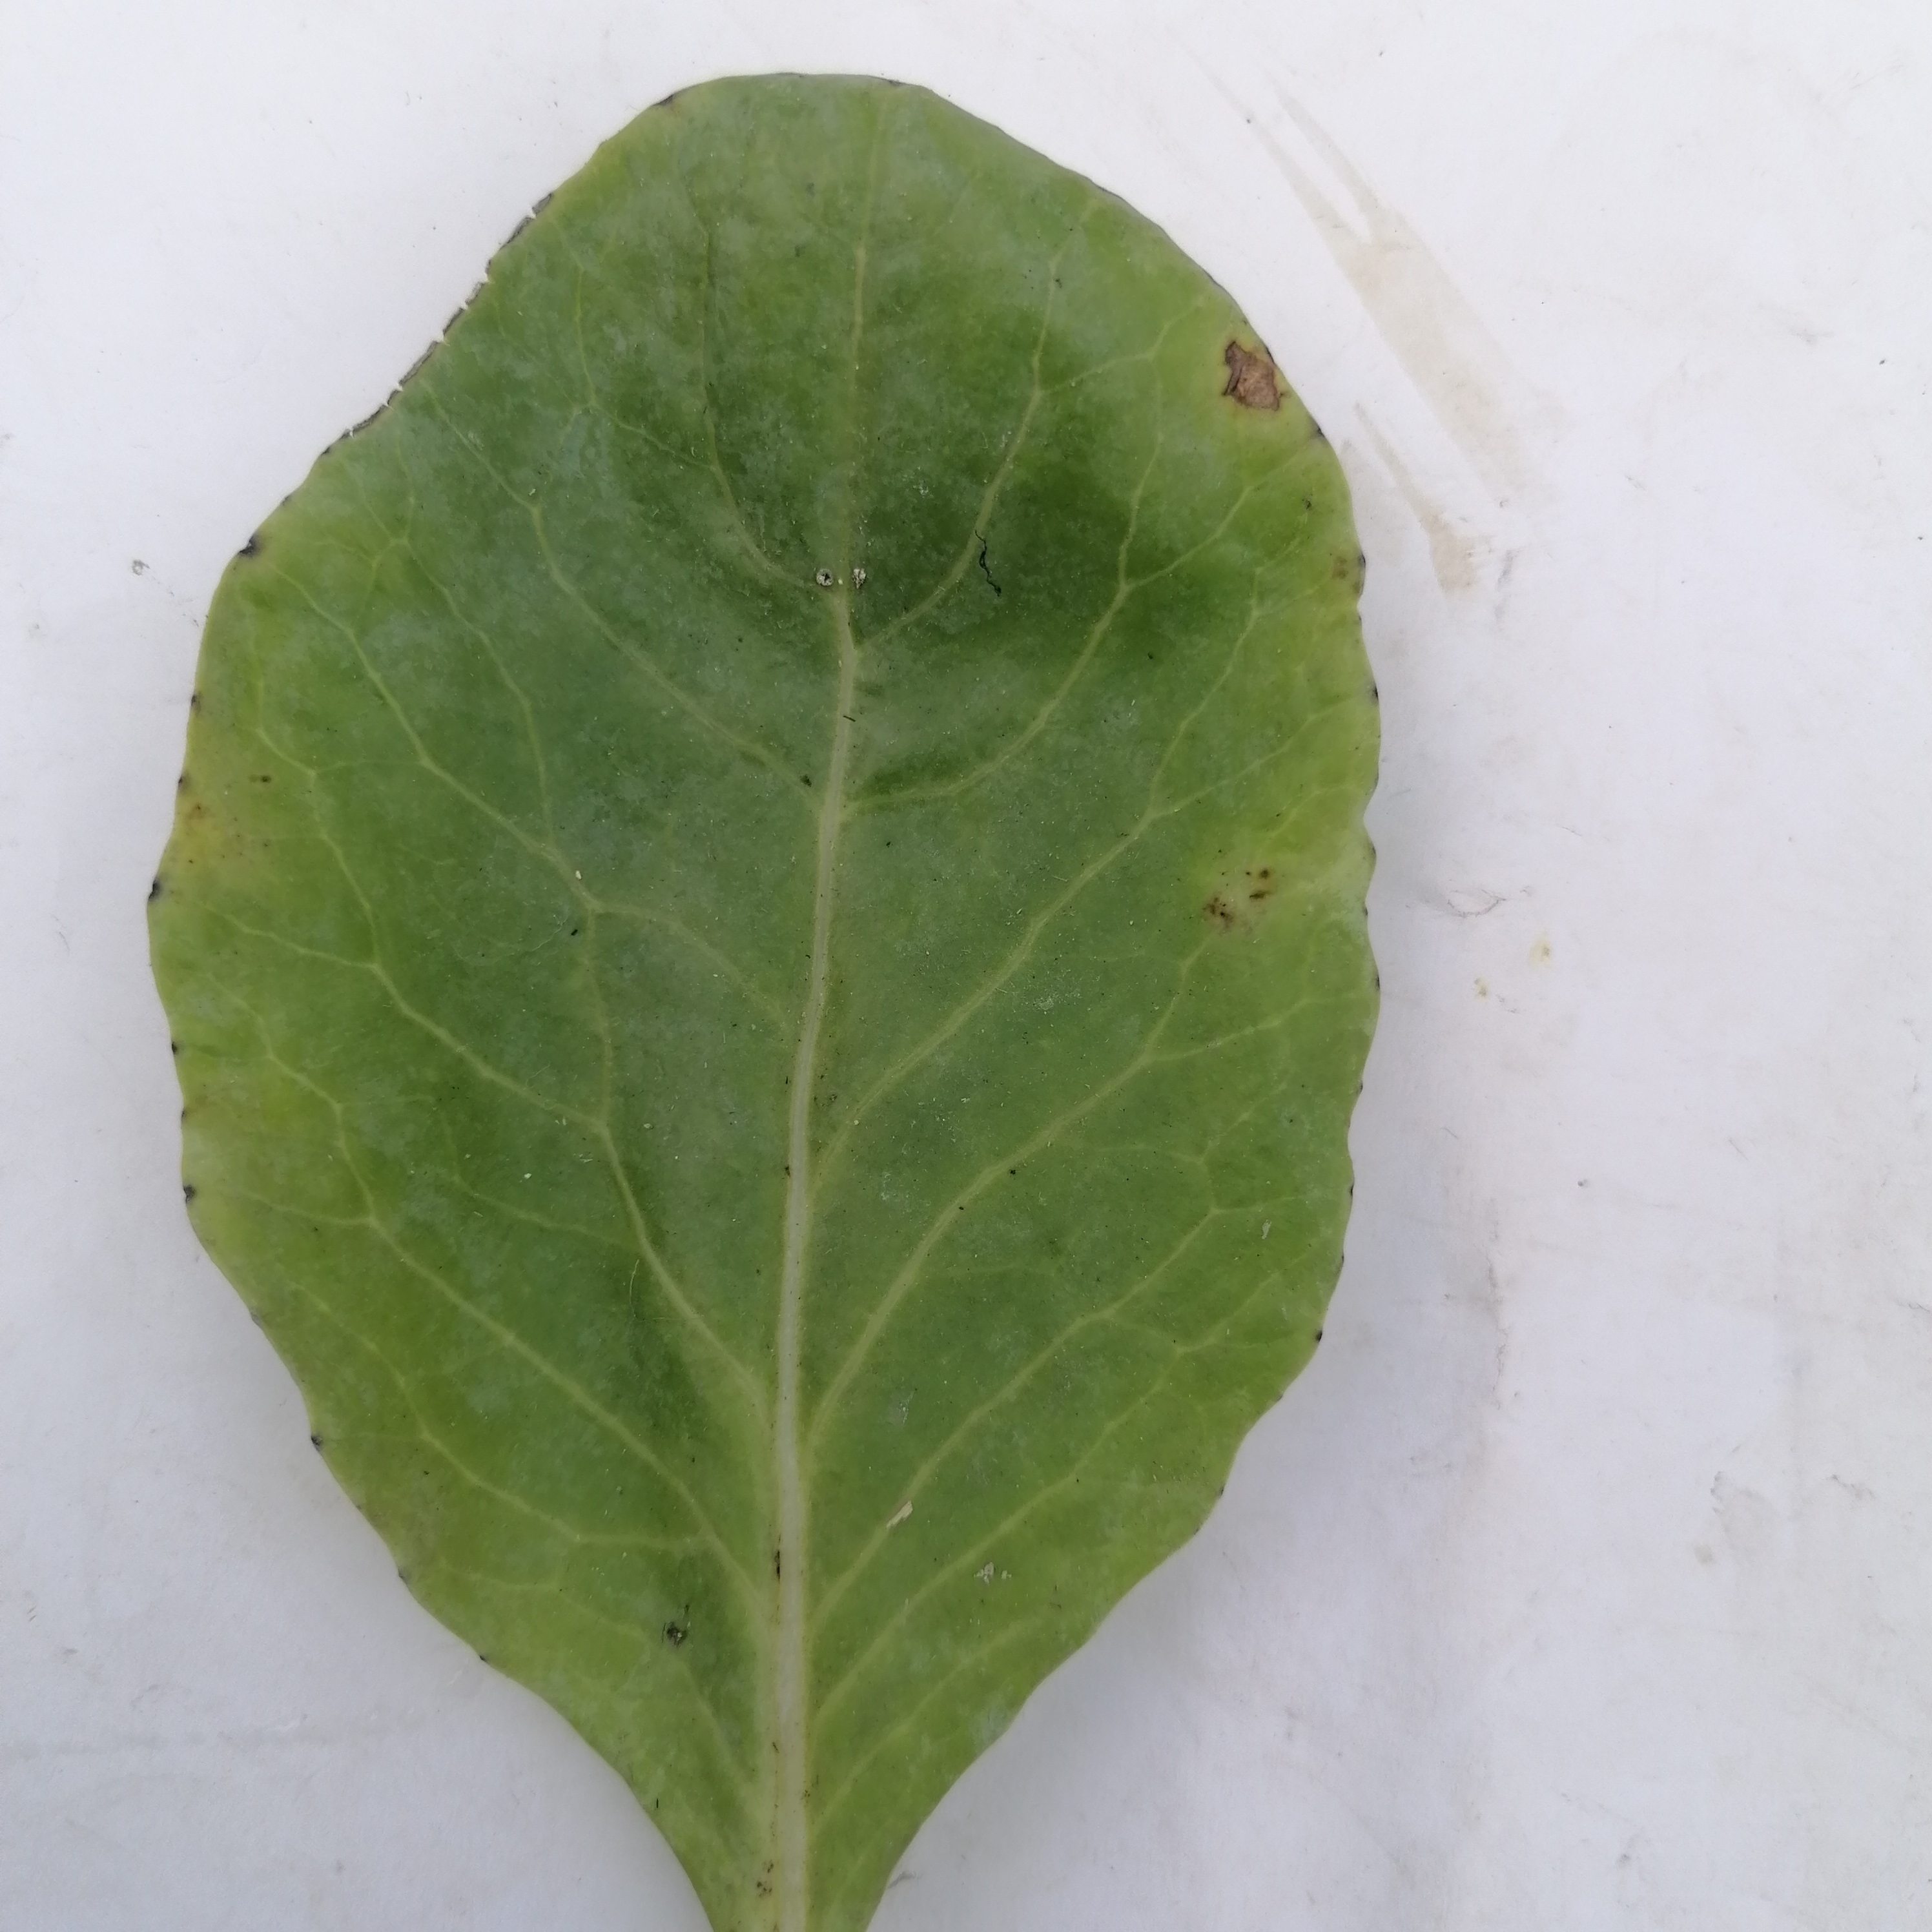
Label: Black Rot